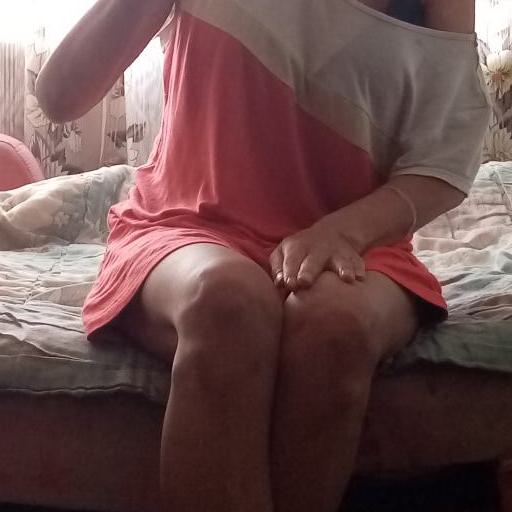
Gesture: no_gesture